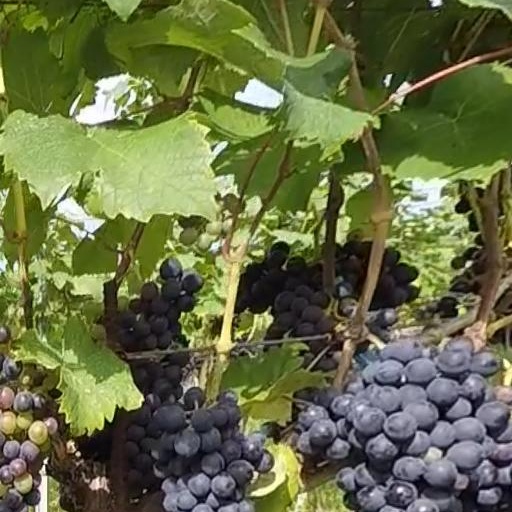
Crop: grape